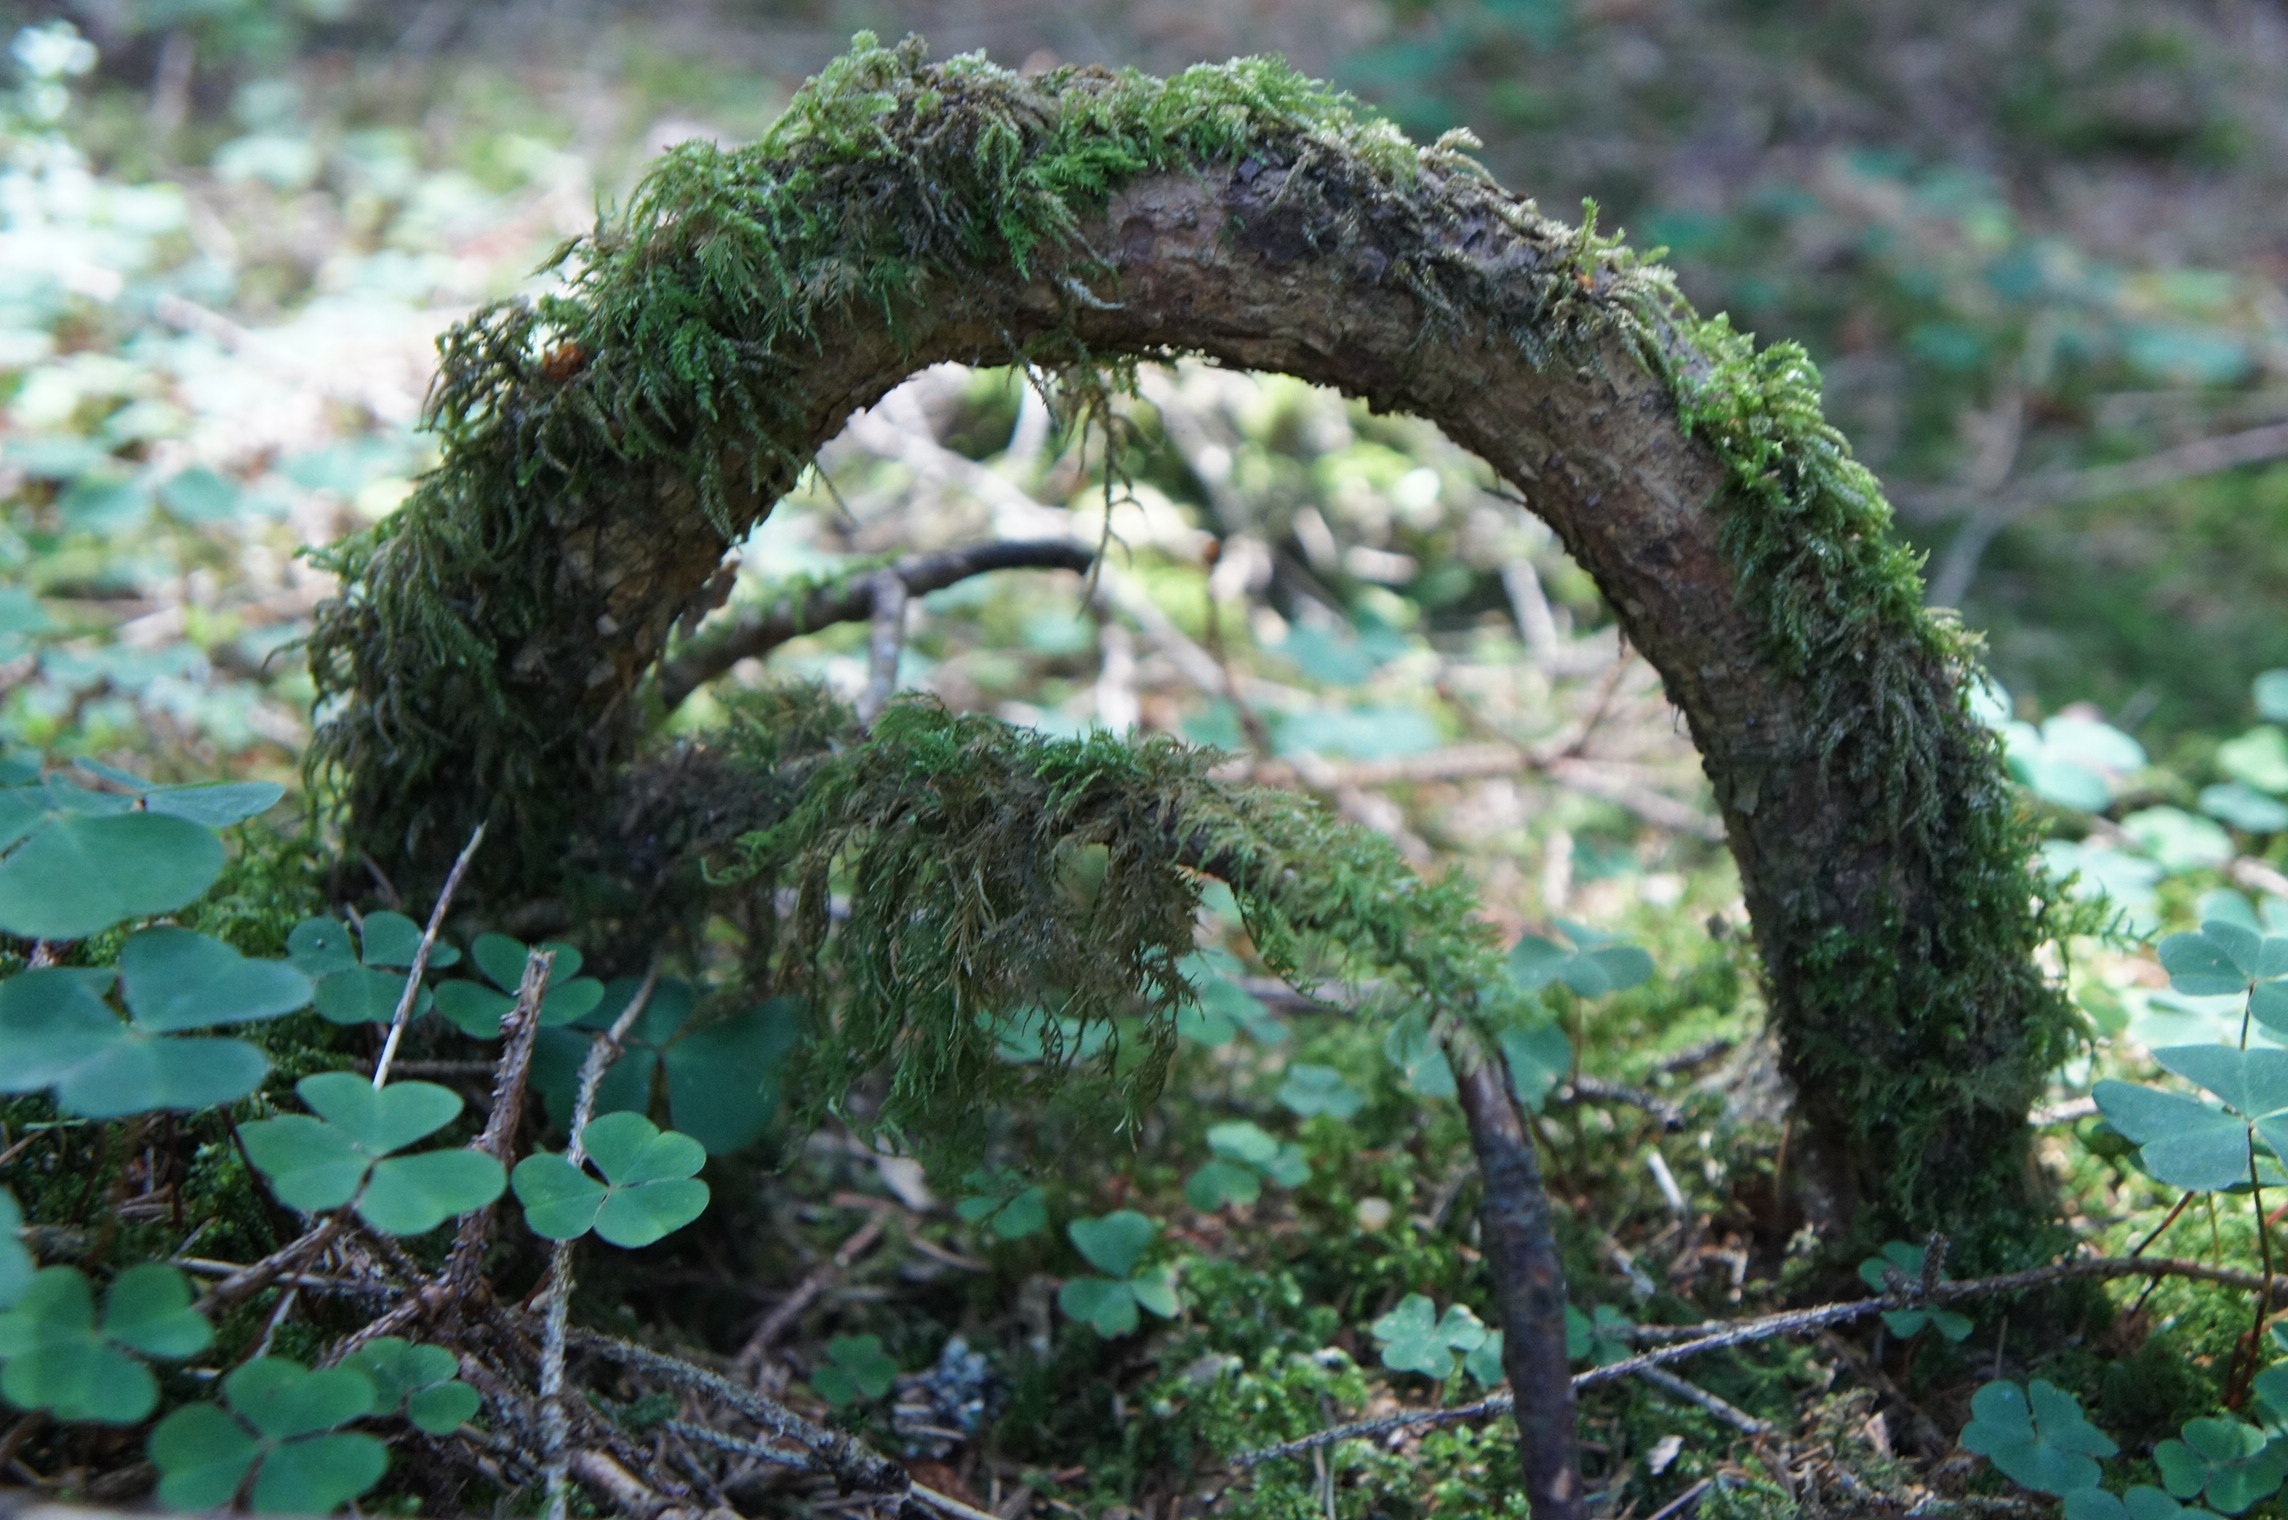
tree, forest, branch, plant, wood, flower, trunk, moss, arch, green, soil, flora, goal, root, forest floor, spruce, shrub, rainforest, woodland, ecosystem, klee, woody plant, land plant